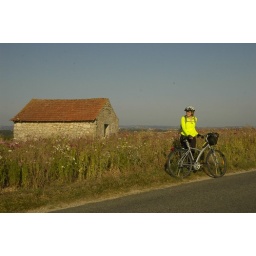
near toulouse: field of flowers